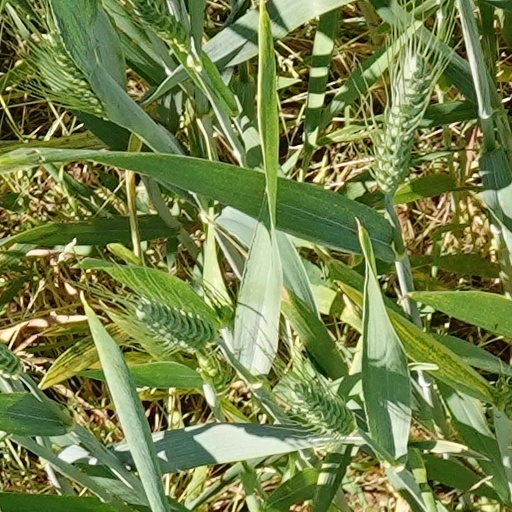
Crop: wheat